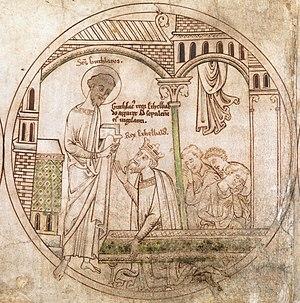
Æthelbald, Aethelbald ou Ethelbald est roi de Mercie de 716 à sa mort, en 757.